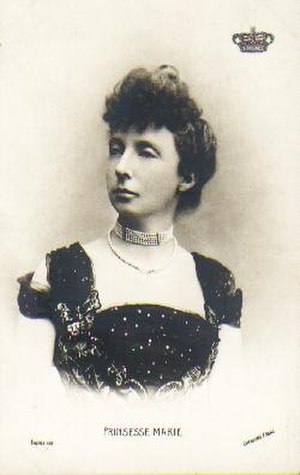
Prinsesse Marie af Orléans
Marie Amélie Françoise Hélène d'Orléans var prinsesse af Huset Orléans, en sidegren til den gamle franske kongeslægt Bourbon.